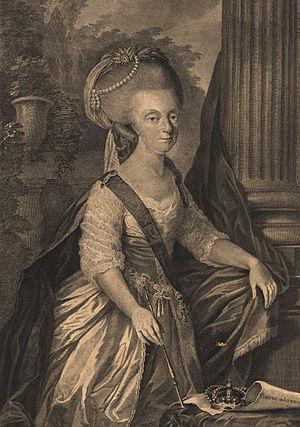
L'histoire du Portugal au sens strict ne commence qu'au XIIᵉ siècle avec la naissance des premiers états portugais : les comtés de Portucale et de Coimbra au temps d'Henri de Bourgogne, mais au sens large, elle comprend le passé de l'actuel territoire portugais et de l'Ouest de la péninsule Ibérique depuis la préhistoire. Si les fortes identités culturelles des Basques méridionaux, de la majeure partie des Catalans et des Galiciens ne les ont pas empêchés de rejoindre le royaume de Castille pour former l'Espagne moderne, le Sud-Ouest de la péninsule ibérique en revanche, a formé une autre unité politique, délimitée par la plus ancienne frontière d'Europe. La vocation maritime du pays portugais s'est affirmée malgré un littoral peu propice à la grande navigation et une situation géographique qui l'éloigne, encore aujourd'hui, des grands axes européens.